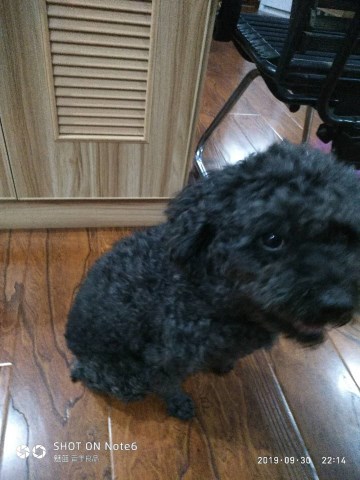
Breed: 2925-n000114-toy_poodle